Glatt group

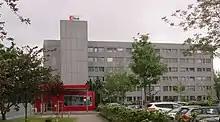
Glatt - Grunaer Weg - Dresden

The Glatt group of companies joined the alliance "Excellence United" in April 2011. Excellence United is a partnership between four leading technological family companies involved in specialist engineering for the pharmaceutical, medicine and process industry. Further members of the alliance are , , and . Each of these companies is the market leader in their industry.